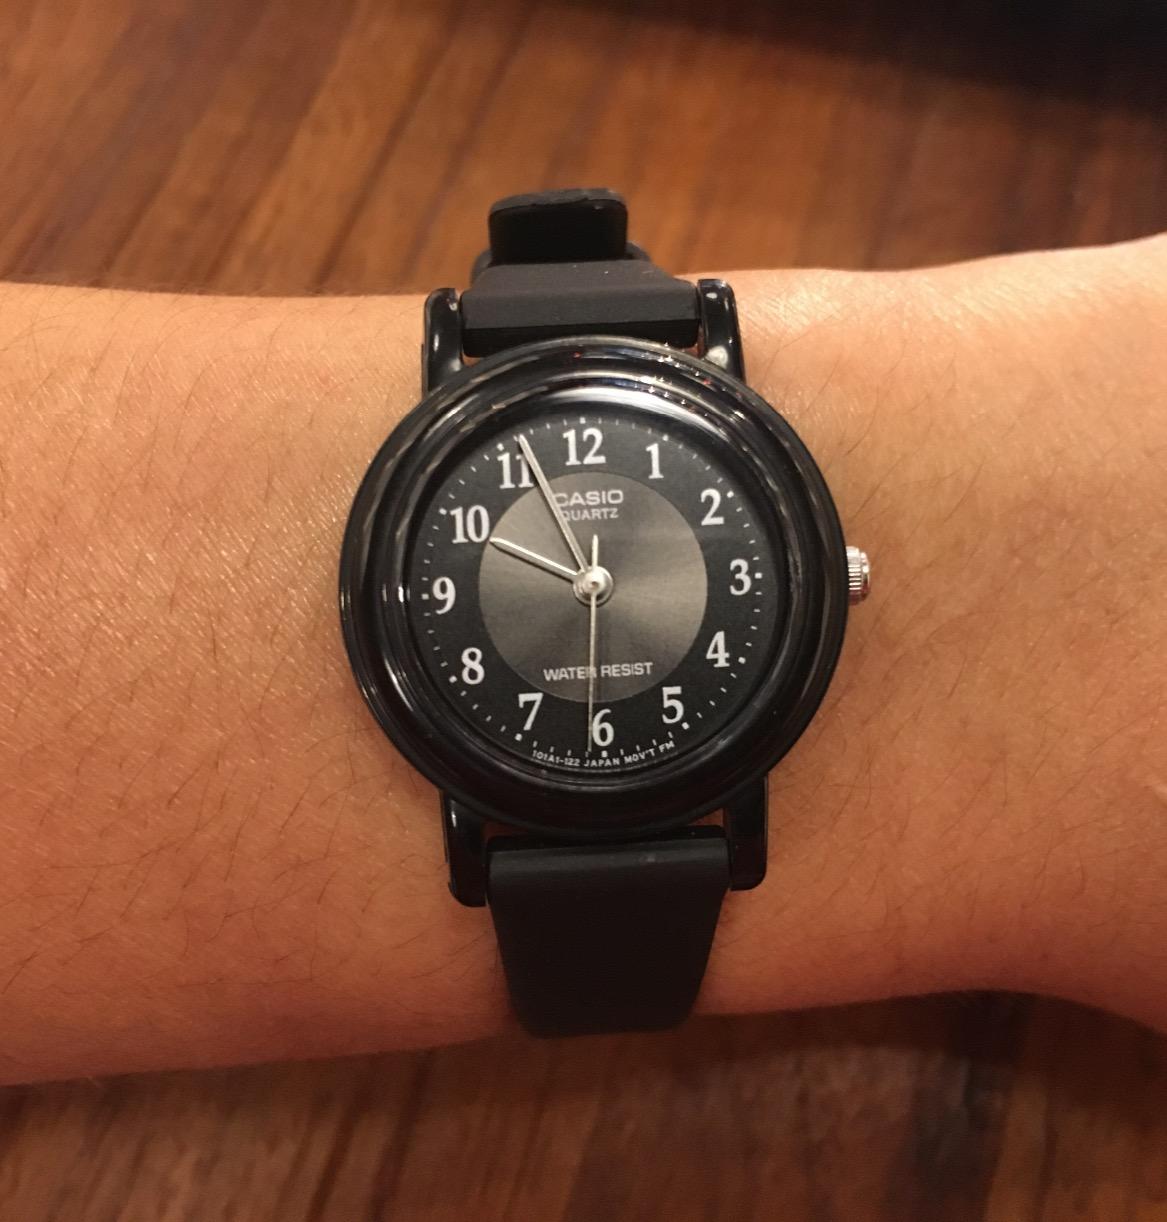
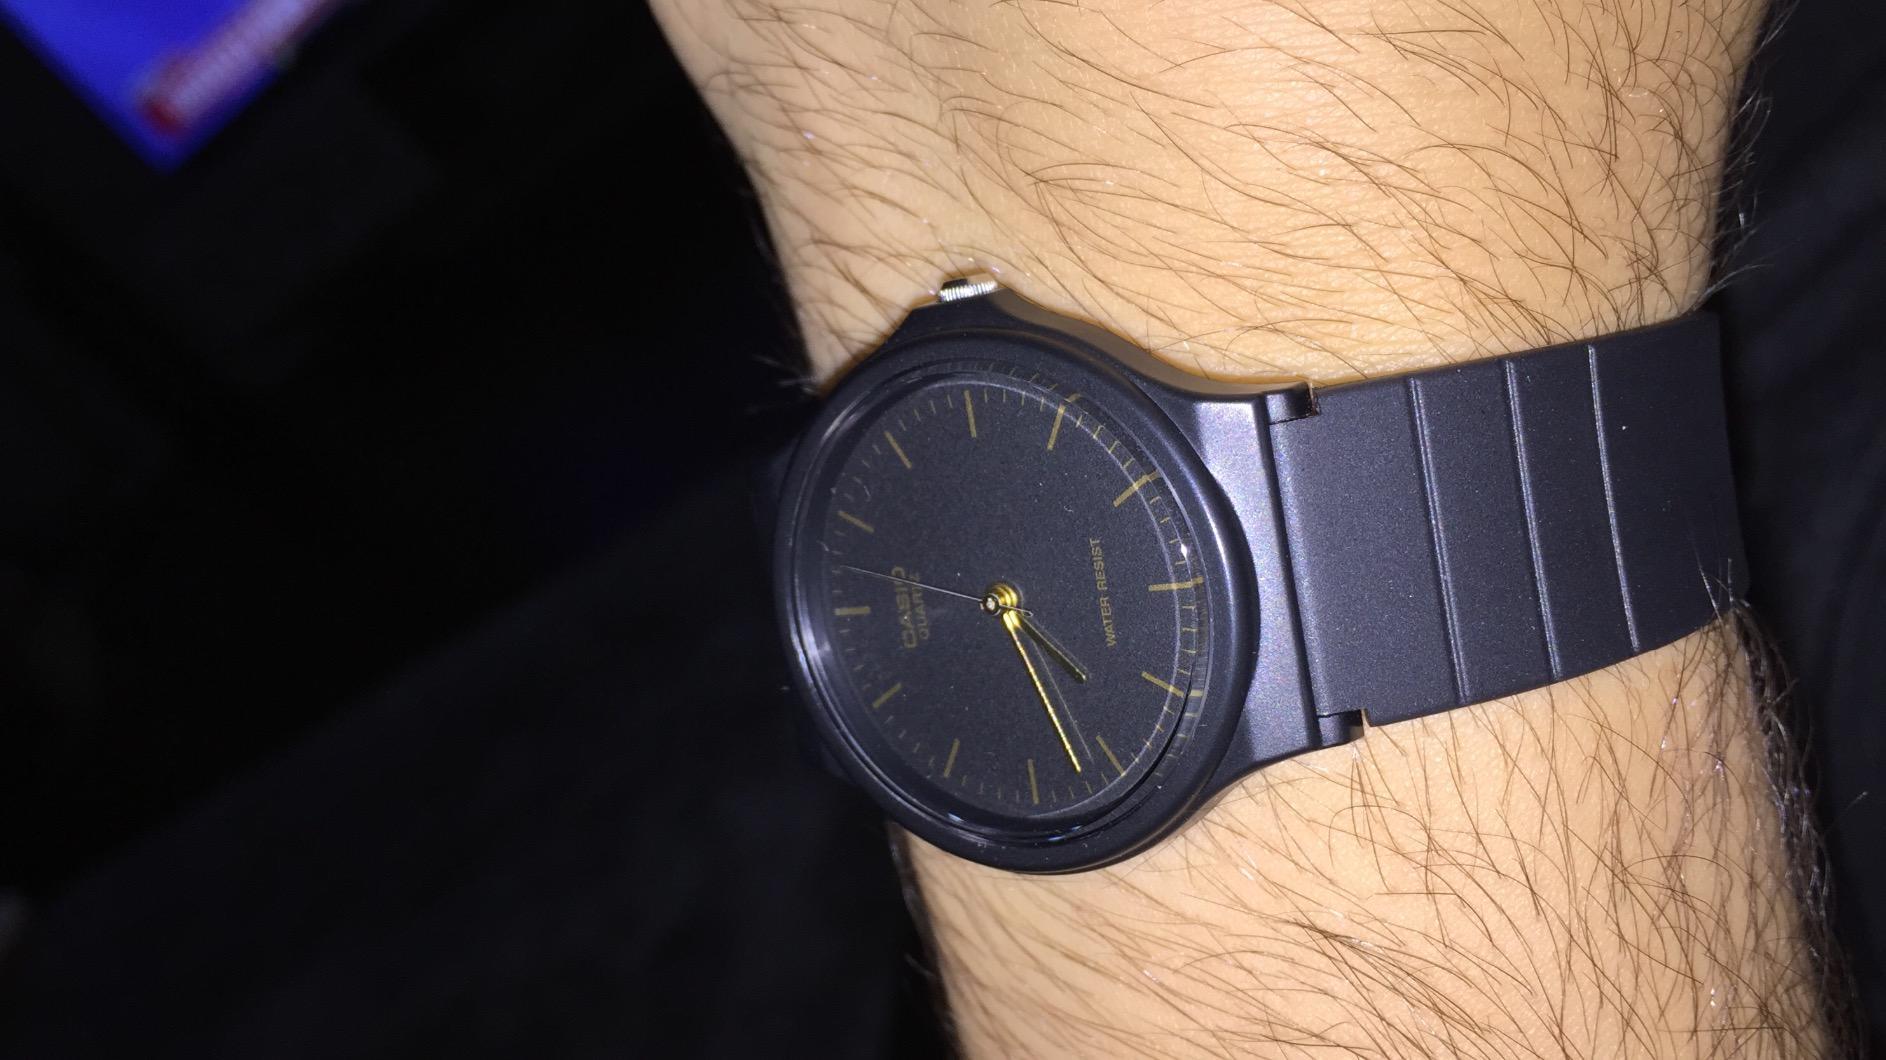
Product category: accessories_watch
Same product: no